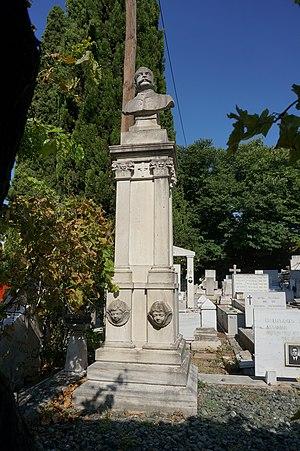
dans la ville de Salonique.